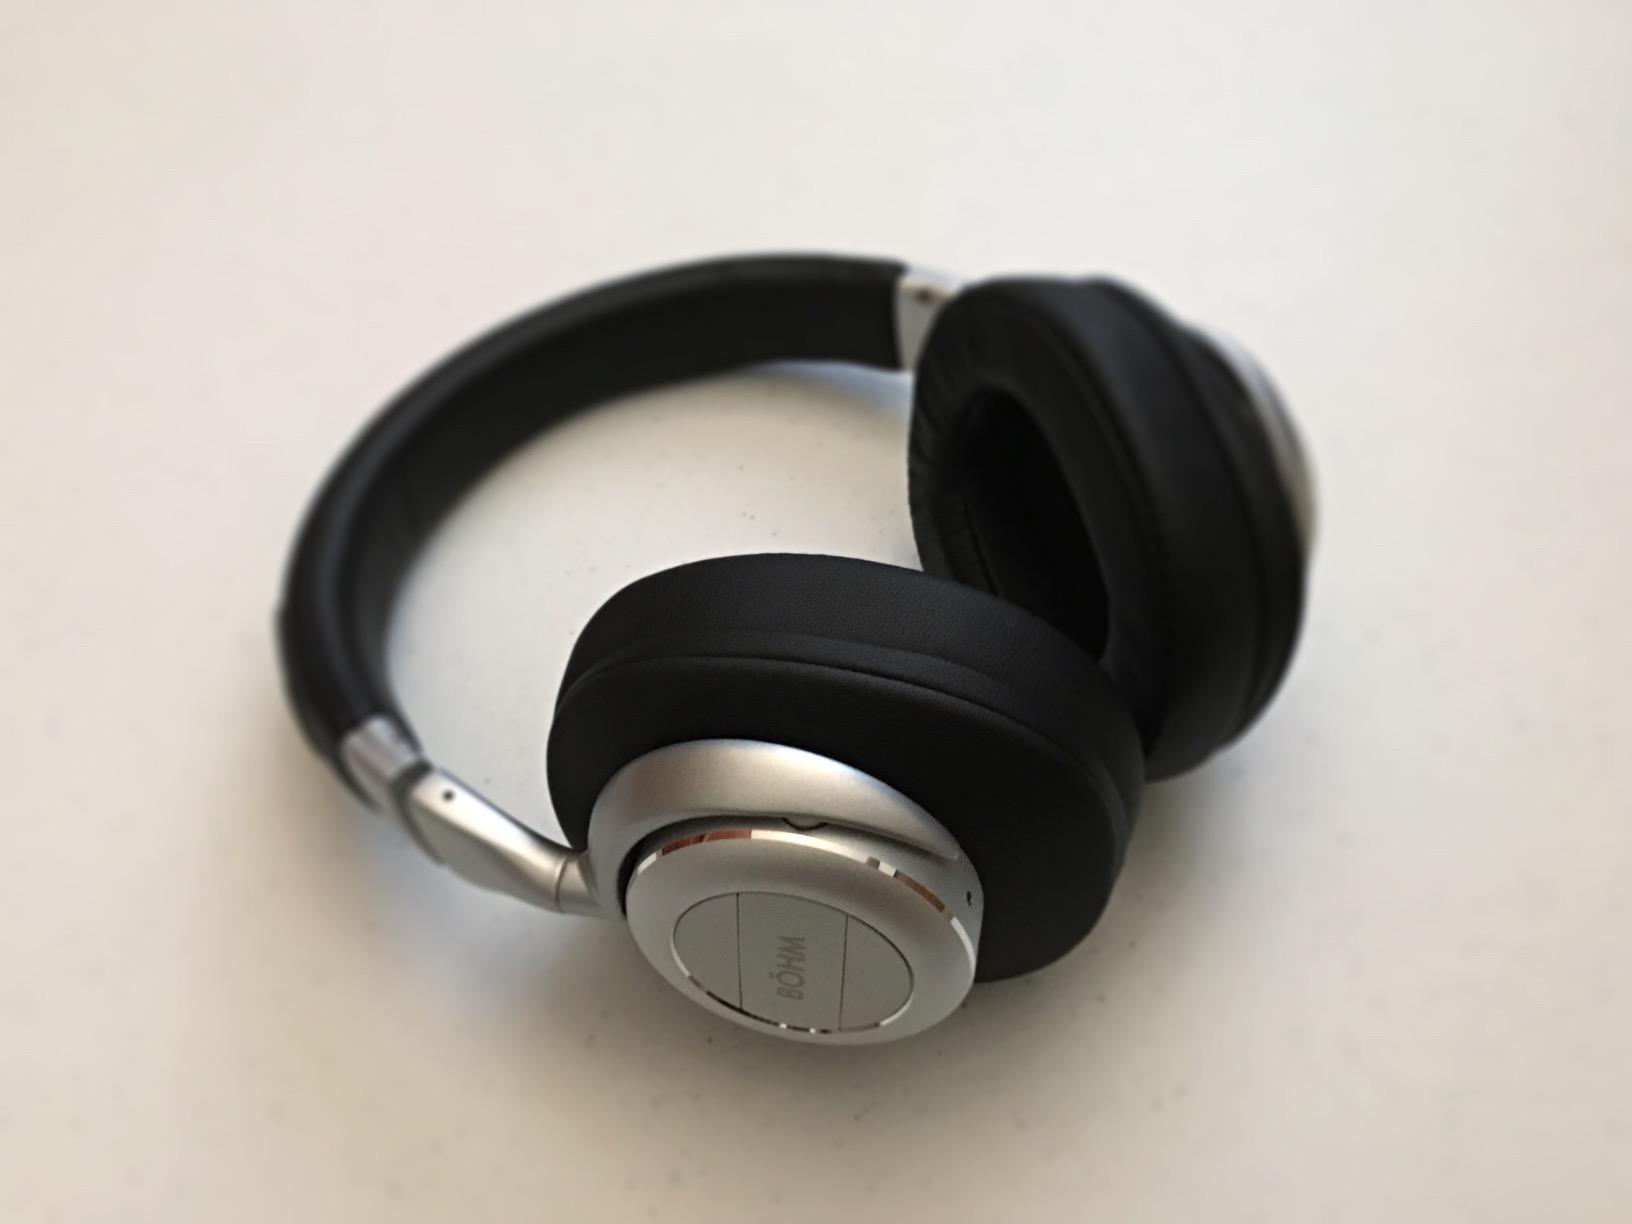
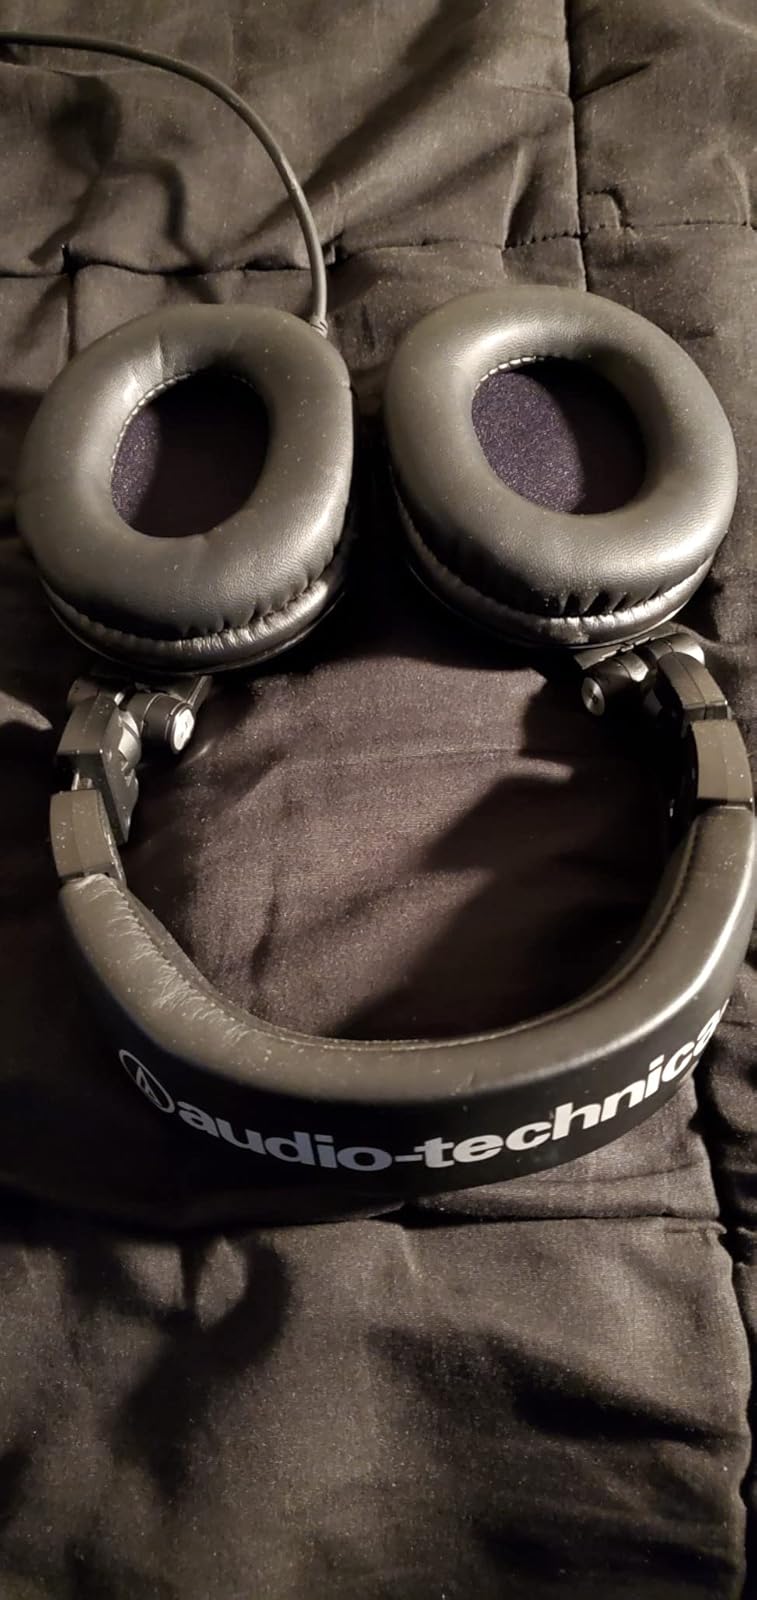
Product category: headphones
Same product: no